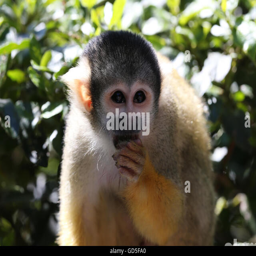
portrait of a squirrel monkey